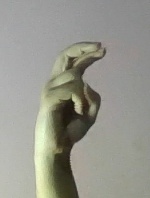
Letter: zay